McCormick Row House District

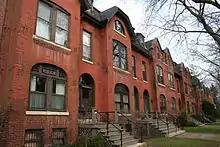
Row Houses on Belden Av

The McCormick Row House District is a group of houses located in the Lincoln Park community area in Chicago, Illinois, United States. It sits between the east and west parts of DePaul University's Lincoln Park Campus and is independent from the establishment.